Des Barrick

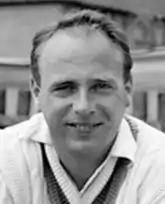
Barrick in 1954

Desmond William Barrick (28 April 1926 – 25 December 2007) was an English cricketer who played in 301 first-class matches between 1949 and 1960.